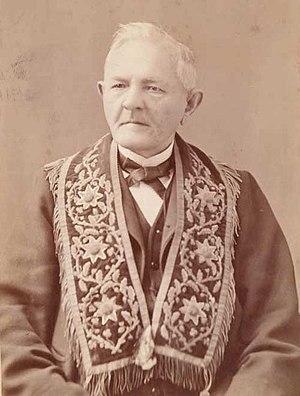
L'United Ancient Order of Druids est une société fraternelle britannique créée en 1833. Elle a pour devise : « United to Assist ».